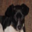
Label: dog